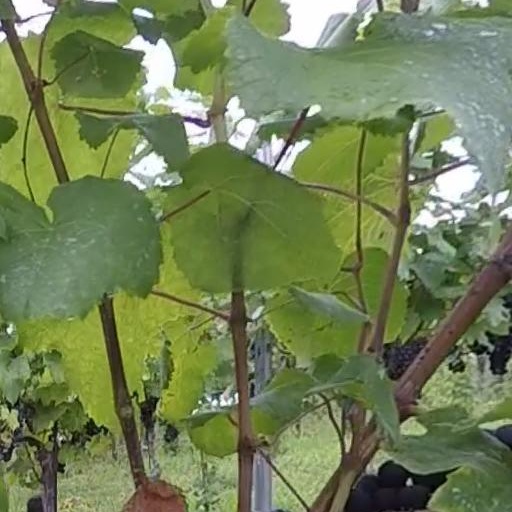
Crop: grape